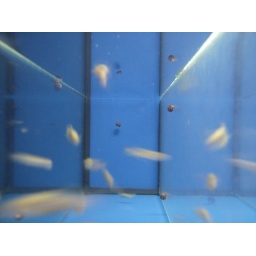
in the fish library